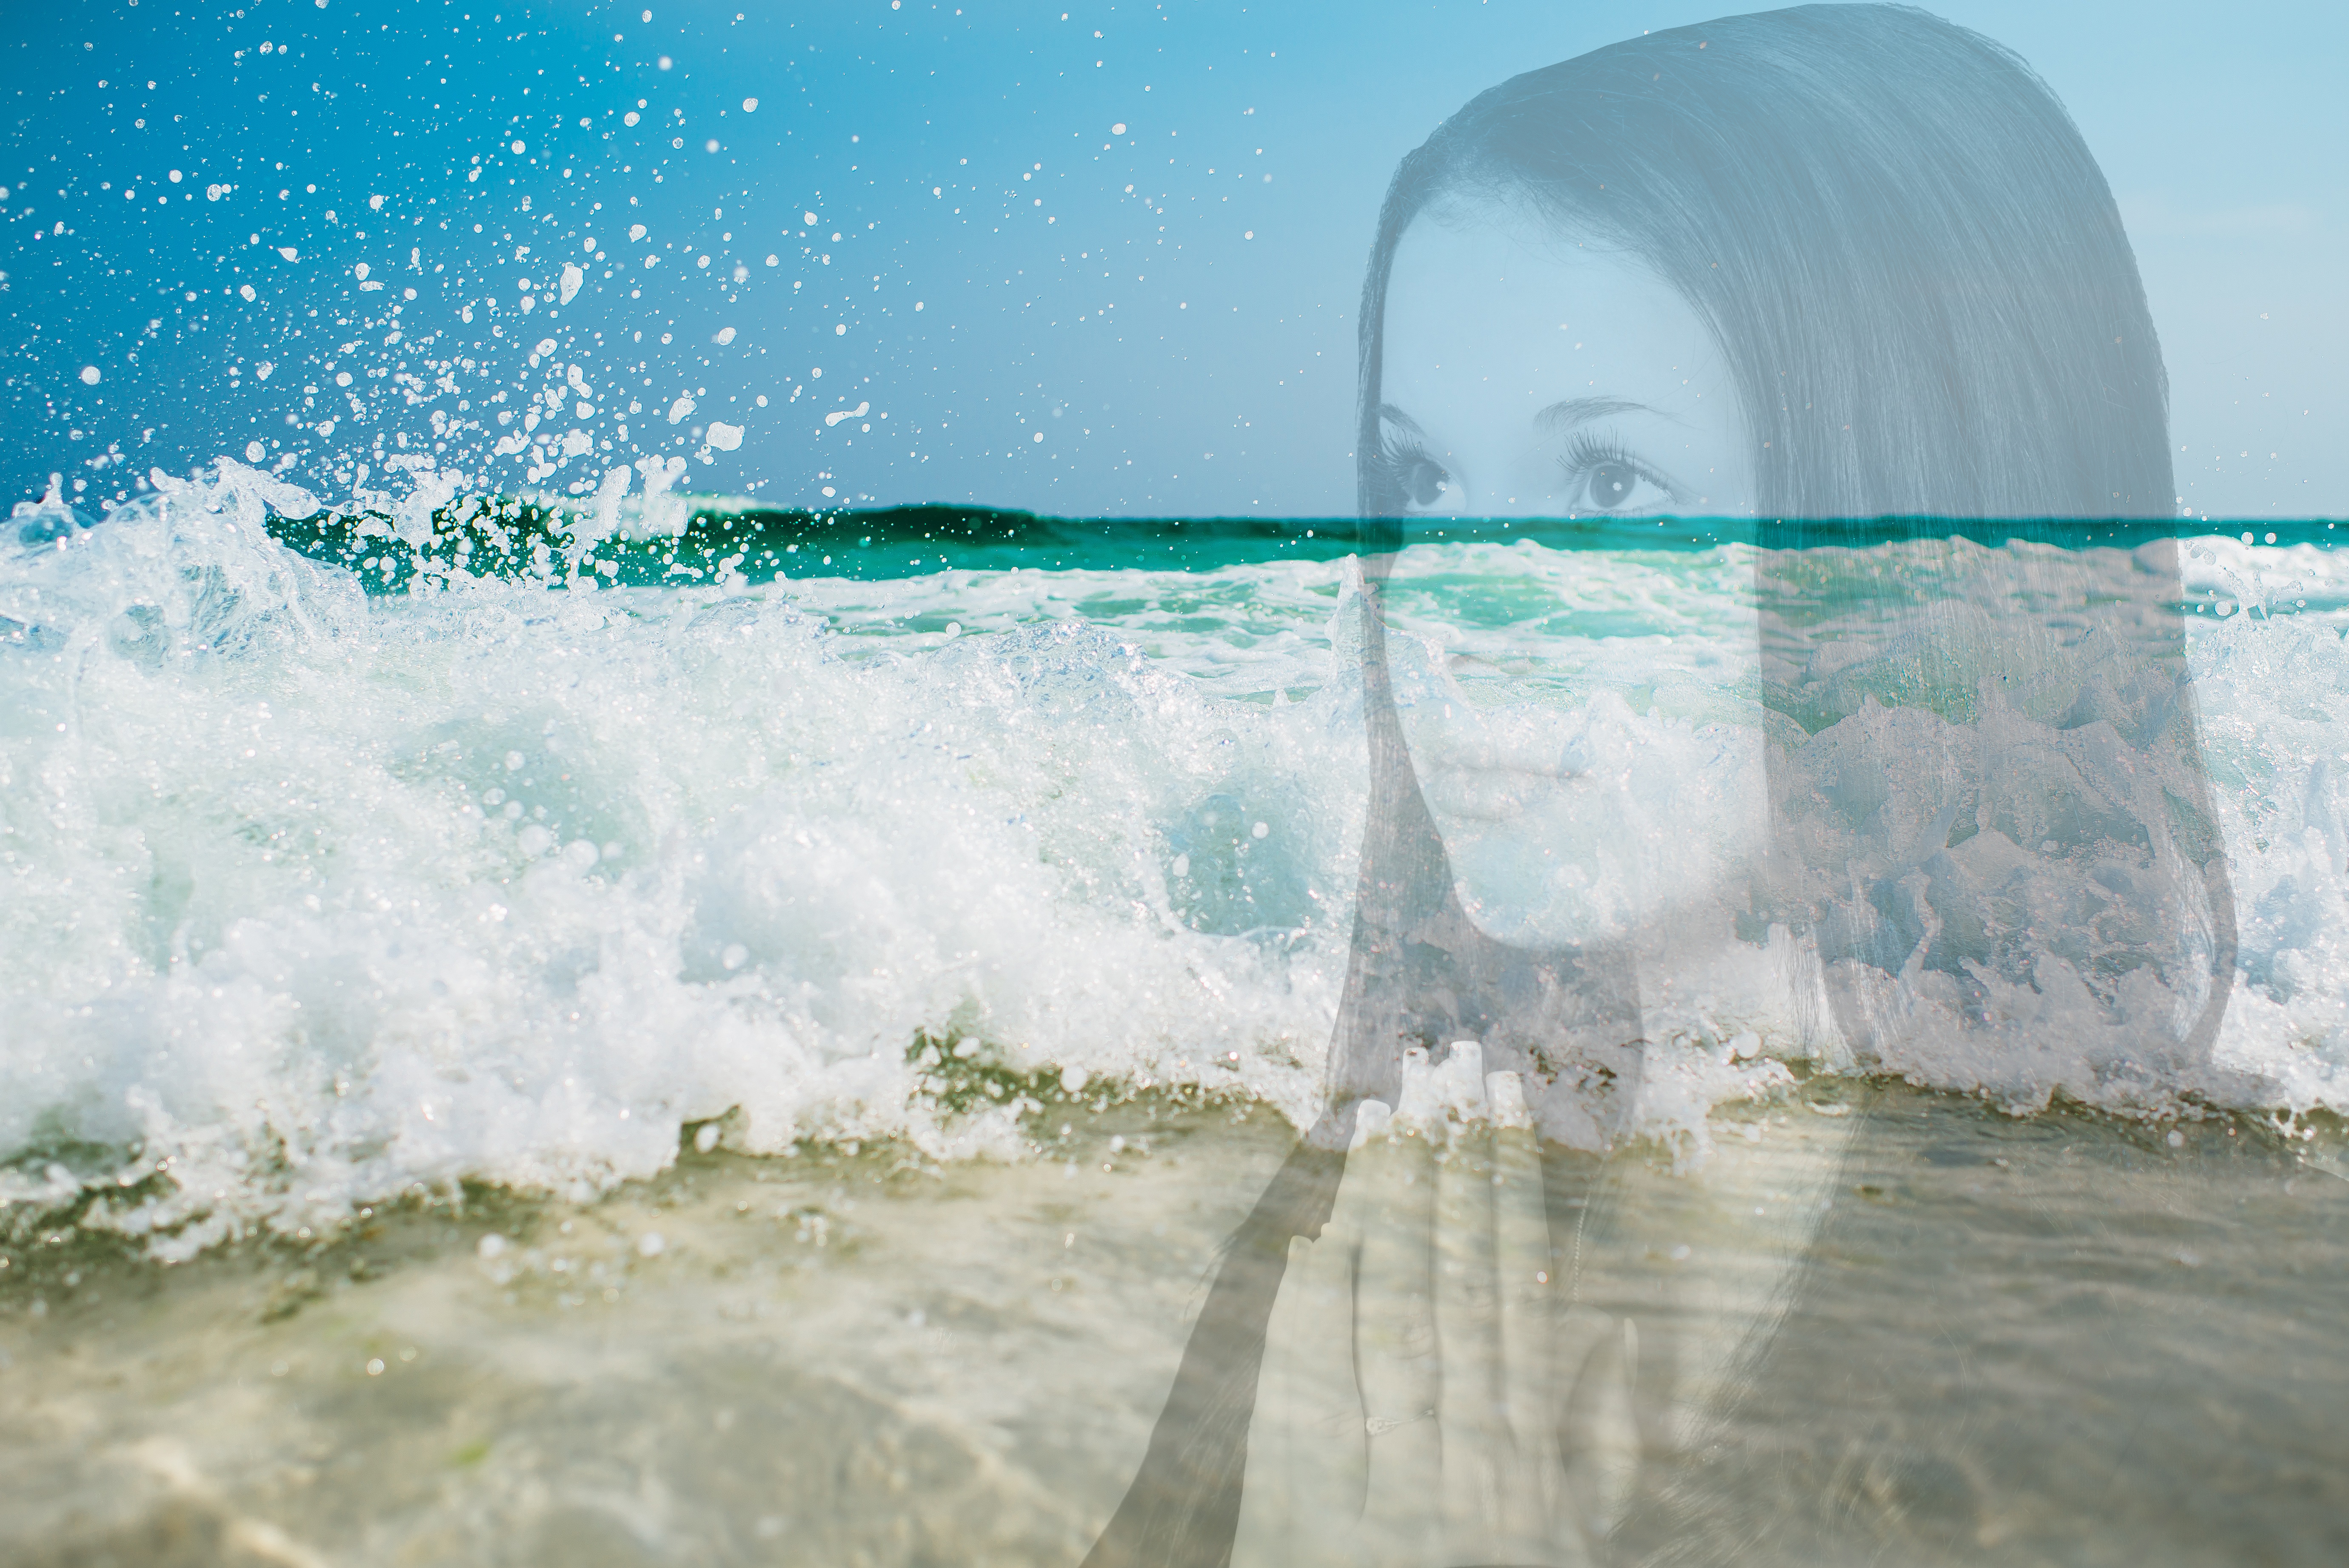
emotion, future, harmony, jesus, love, wave